United Nations Security Council Resolution 909

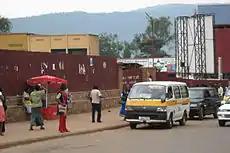
Kigali

United Nations Security Council resolution 909, adopted unanimously on 5 April 1994, after reaffirming resolutions 812 (1993), 846 (1993), 872 (1993), 891 (1993) and 893 (1994) on Rwanda, the Council expressed concern at deteriorating security and humanitarian situation in the country, particularly in Kigali, and extended the mandate of the United Nations Assistance Mission for Rwanda (UNAMIR) until 29 July 1994.